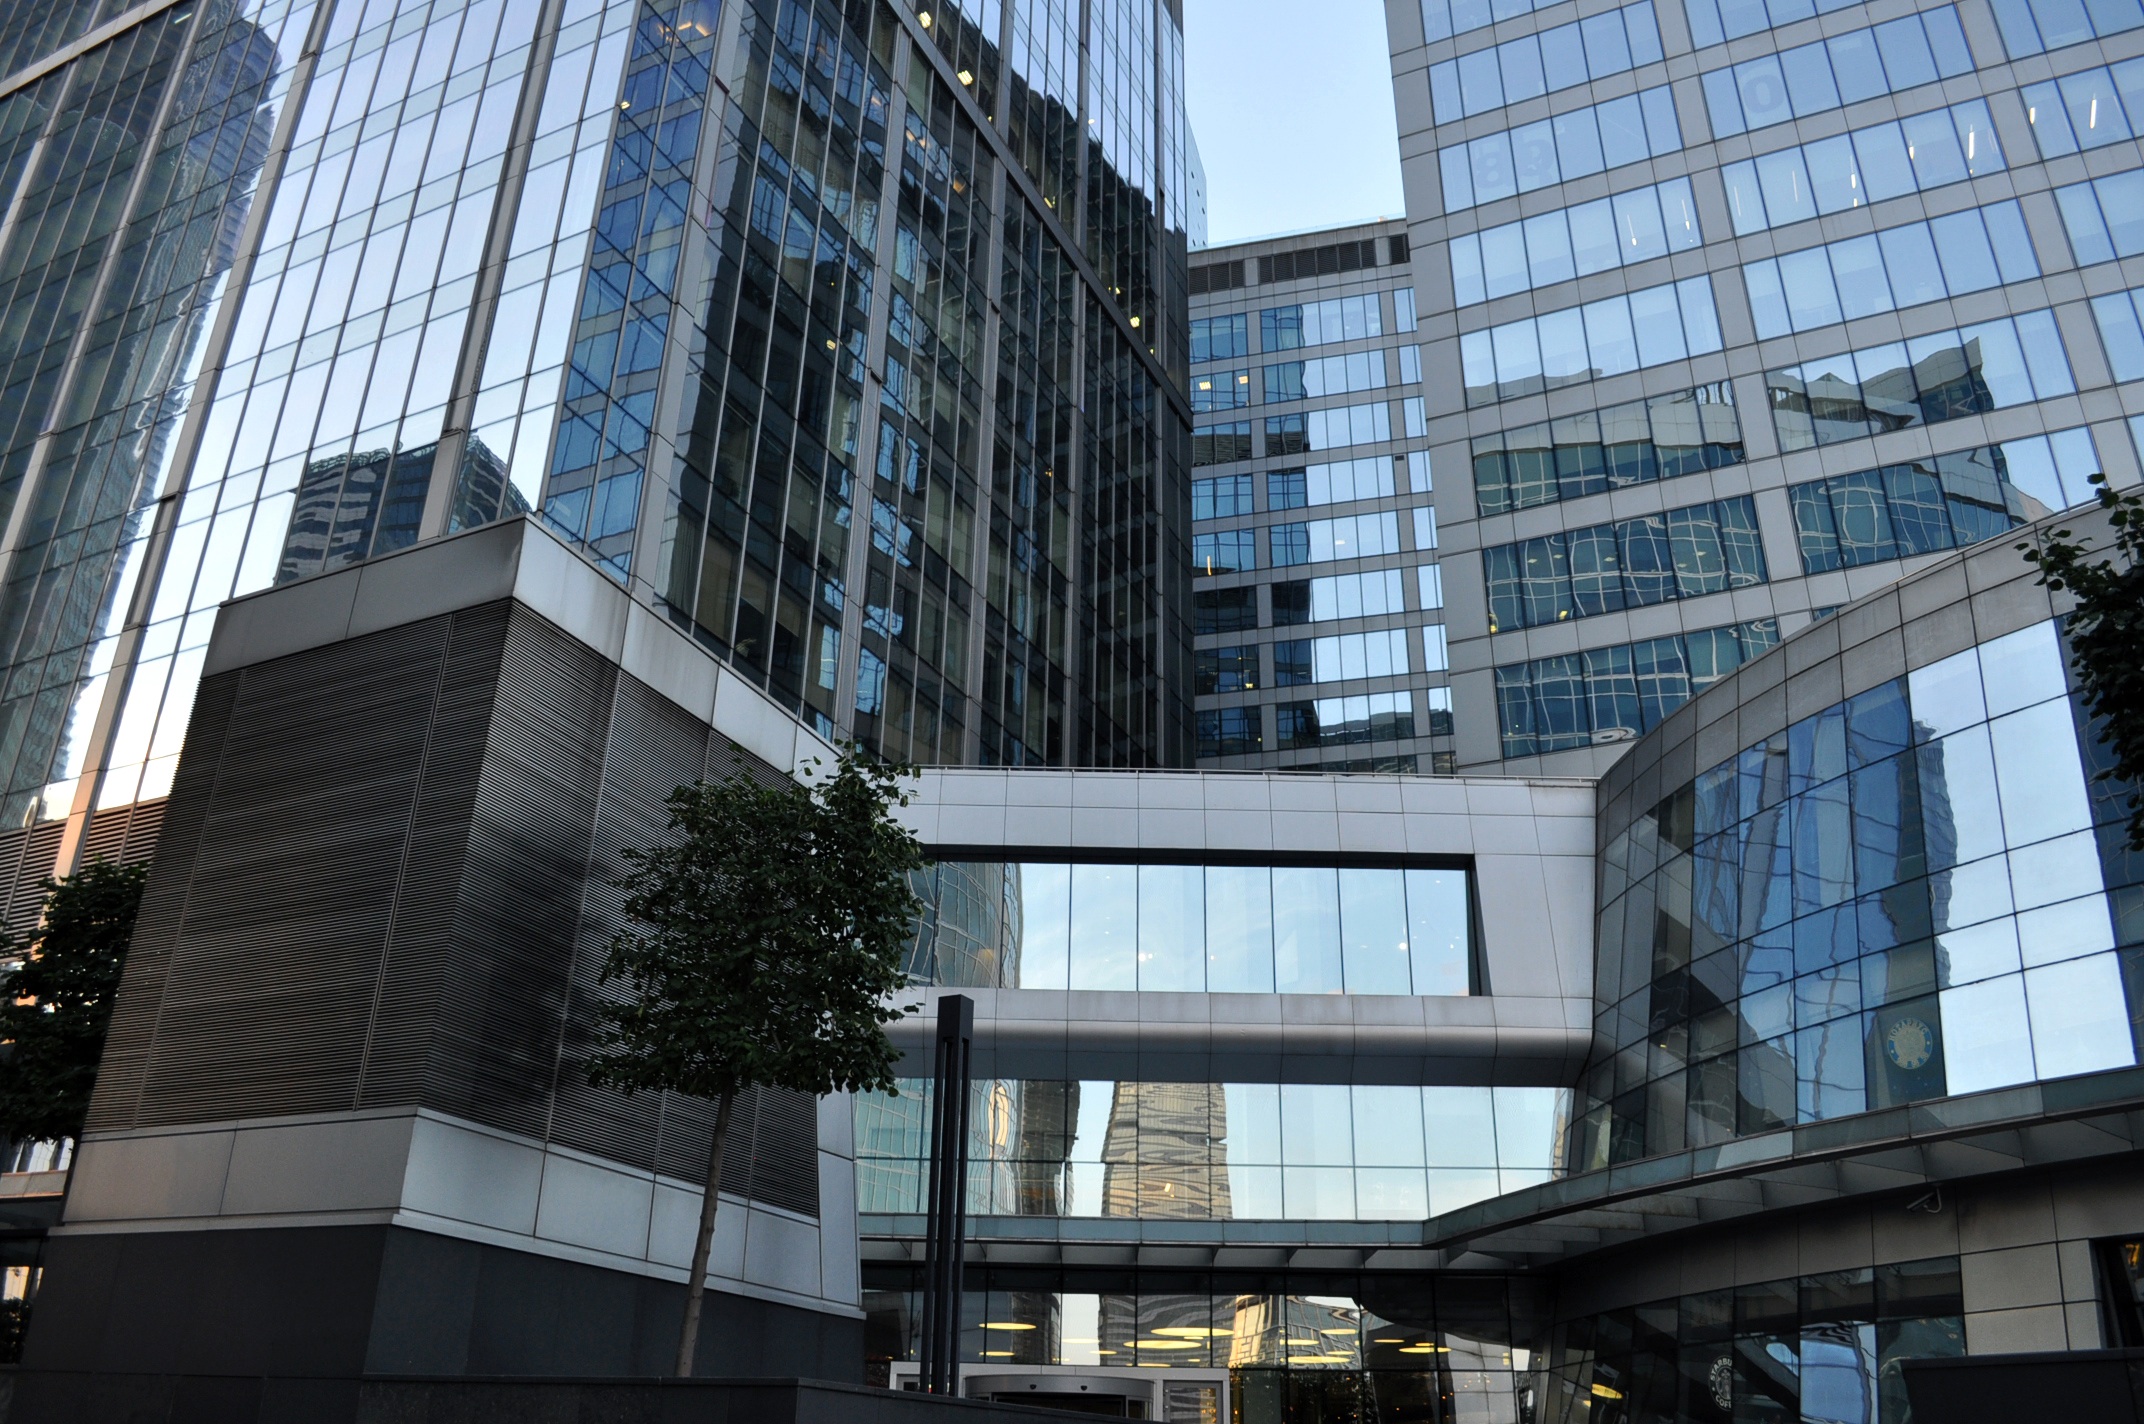
architecture, building, city, skyscraper, cityscape, downtown, landmark, facade, tower block, headquarters, metropolis, condominium, neighbourhood, urban area, human settlement, metropolitan area